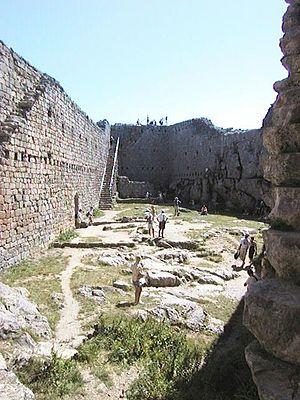
Le château de Montségur, construit en 1206, est un château qualifié de « cathare », situé dans la commune de Montségur, dans le département français de l'Ariège et la région Occitanie.
Cette page regroupe les évènements concernant les Croisades qui sont survenus en 1244 :